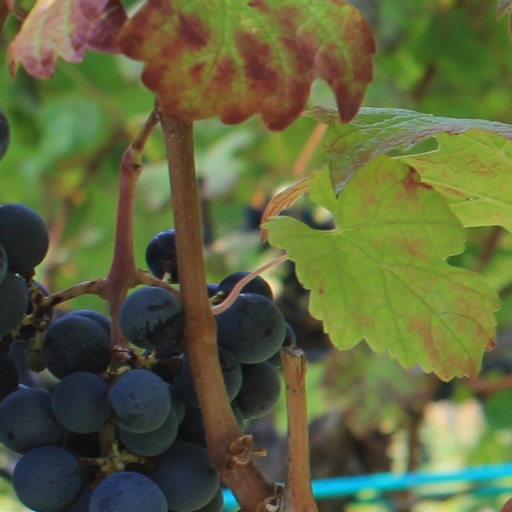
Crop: grape